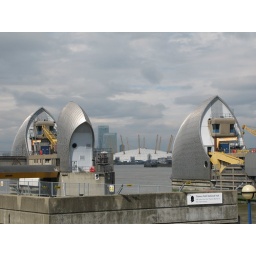
The Thames Path starts (and finishes) just under that white sign on the right.